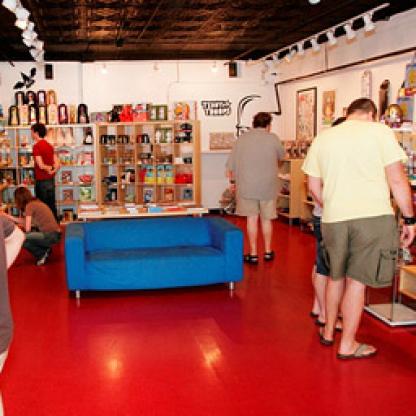
Scene: Indoor